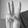
ASL letter: W